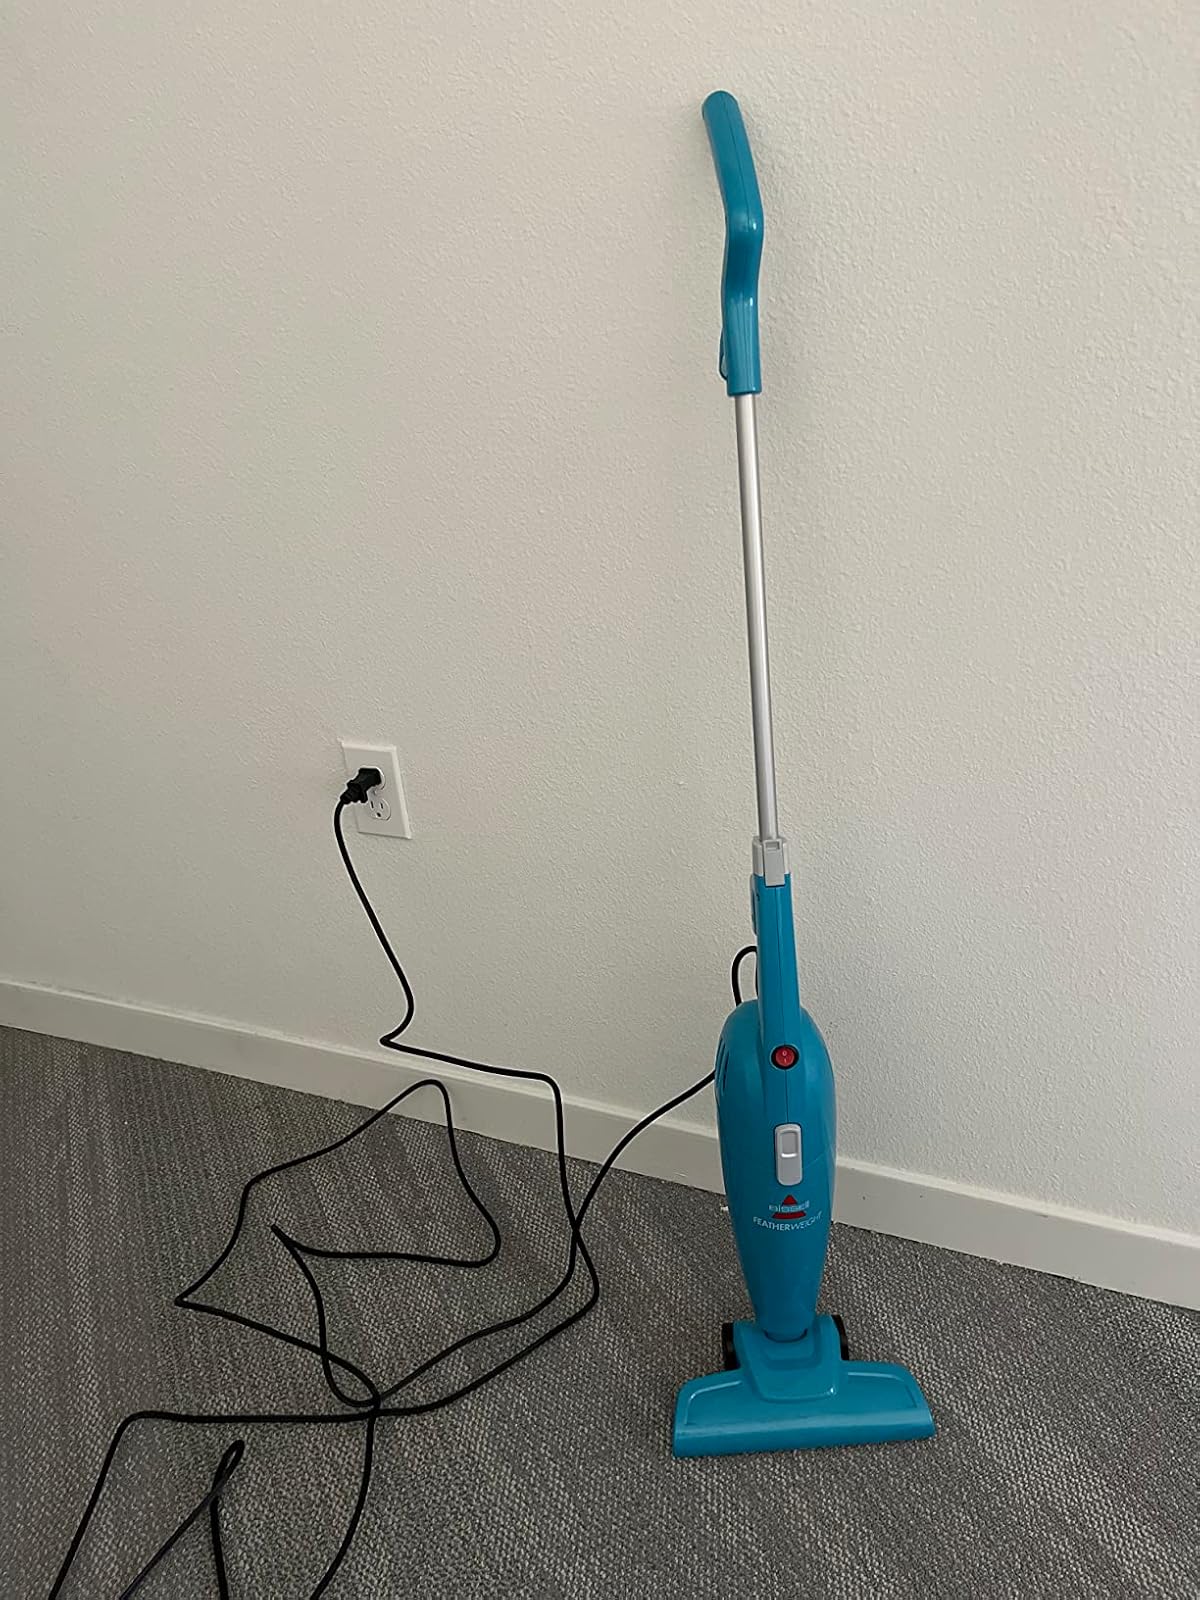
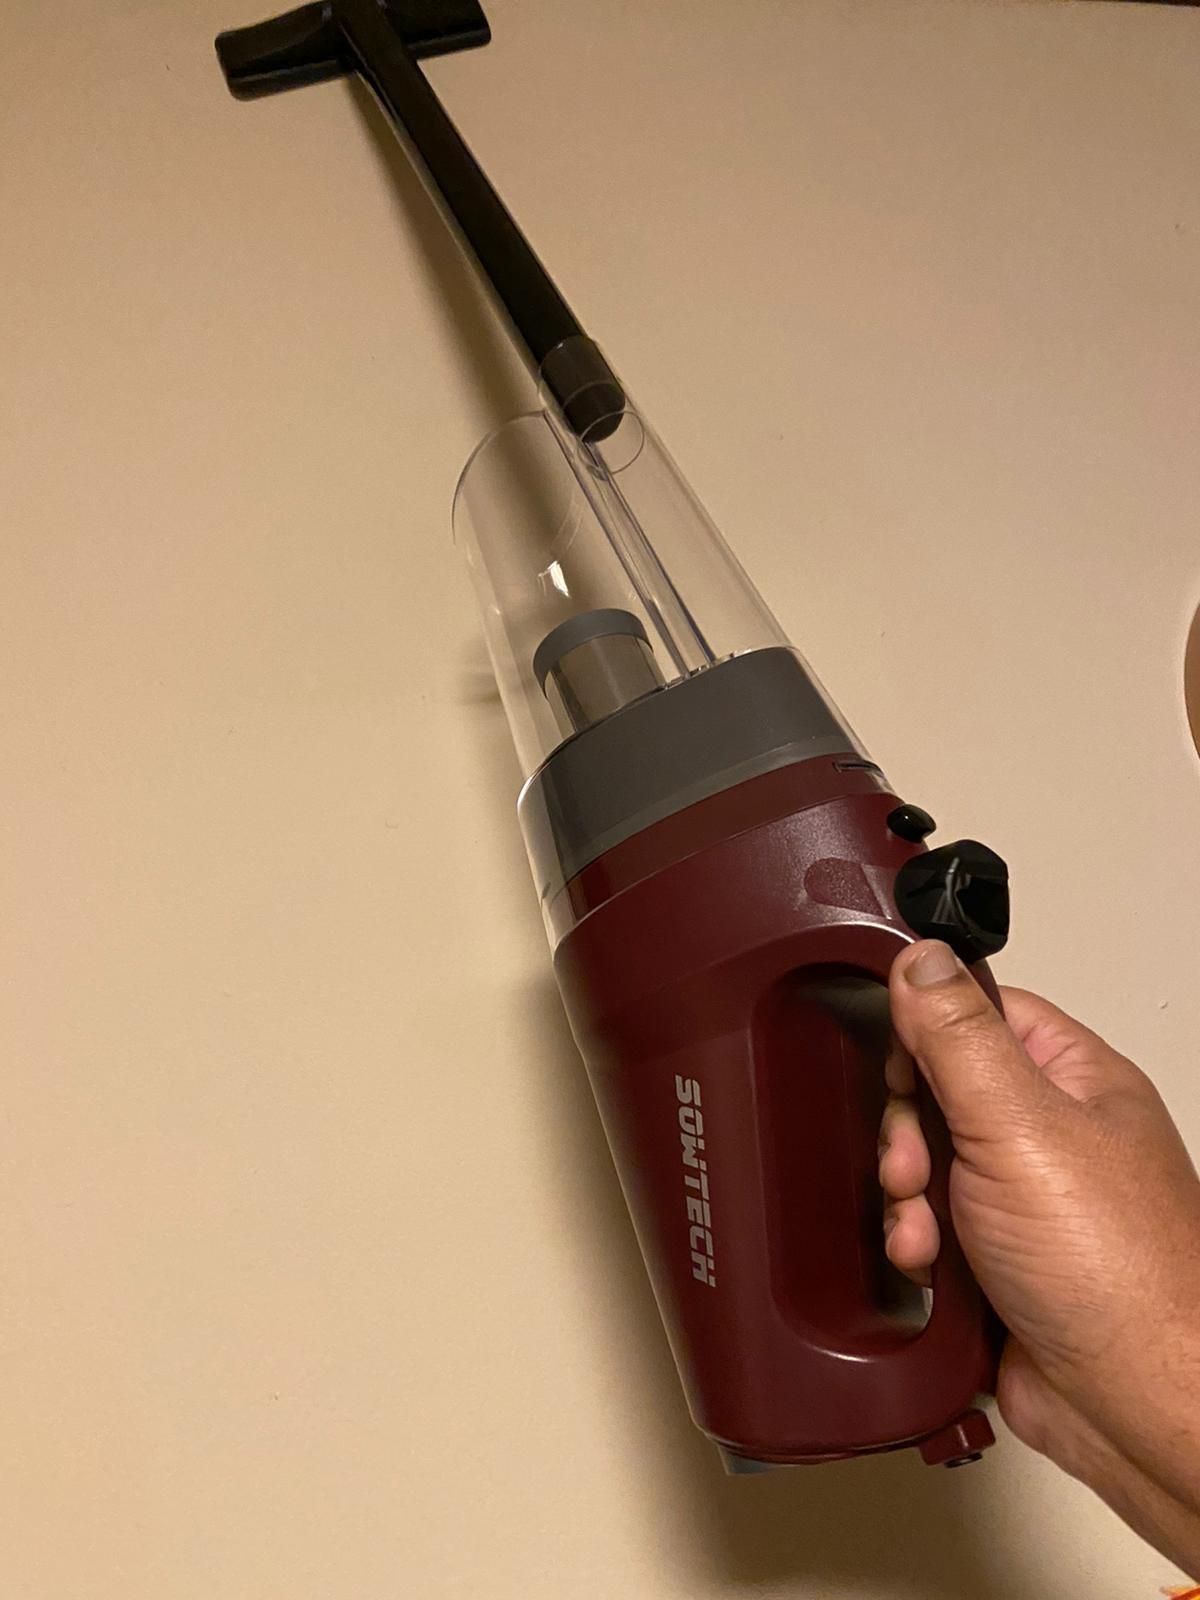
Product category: items_vacuum
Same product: no